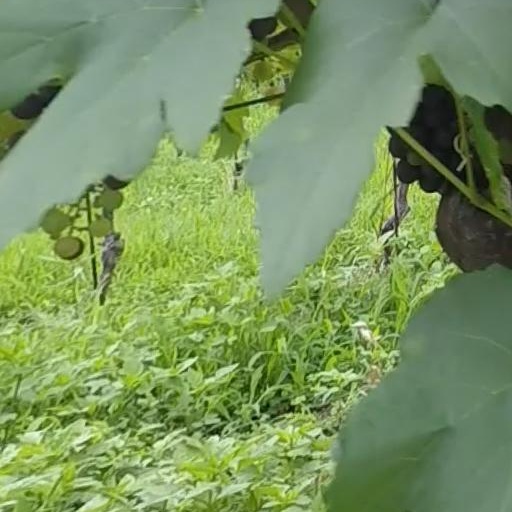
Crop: grape